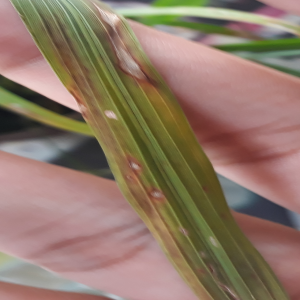
Disease: Blast